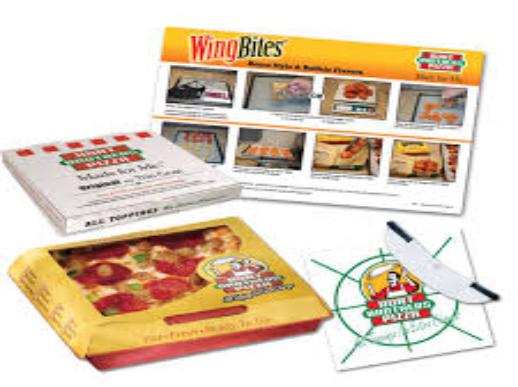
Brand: Hunt Brothers Pizza
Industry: Food